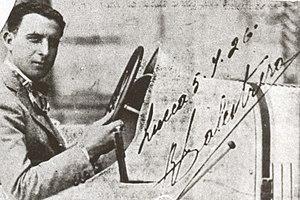
Renato Balestrero, né le 27 juillet 1898 à Lucques et décédé le 18 février 1948 à l'hôpital Niguarda de Milan, à 49 ans après avoir vécu à Gênes la seconde partie de son existence, était un pilote automobile italien sur circuits.